Question: Please indicate a possible affordance area of bicycle that can be used for pedaling
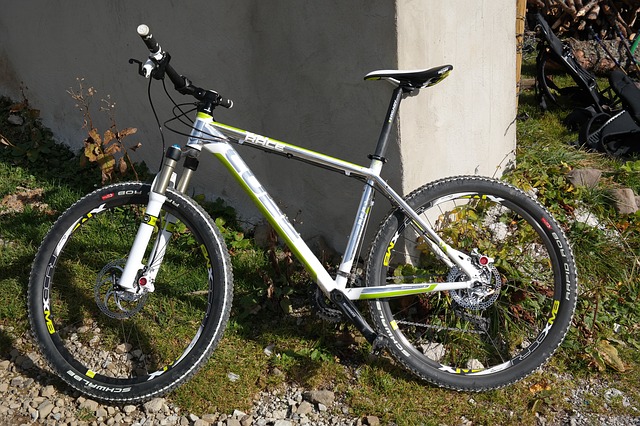
Answer: [345.5, 324, 396.5, 371]